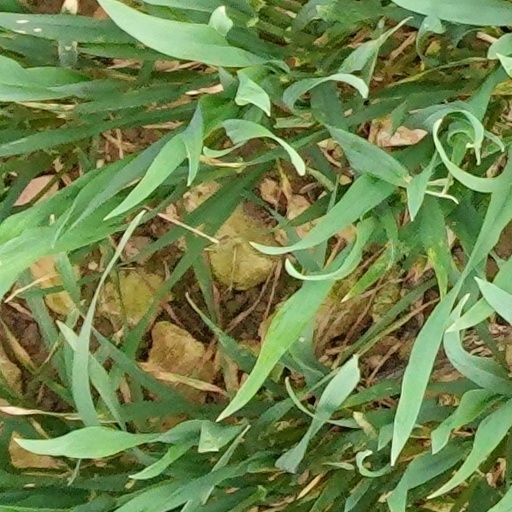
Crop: wheat